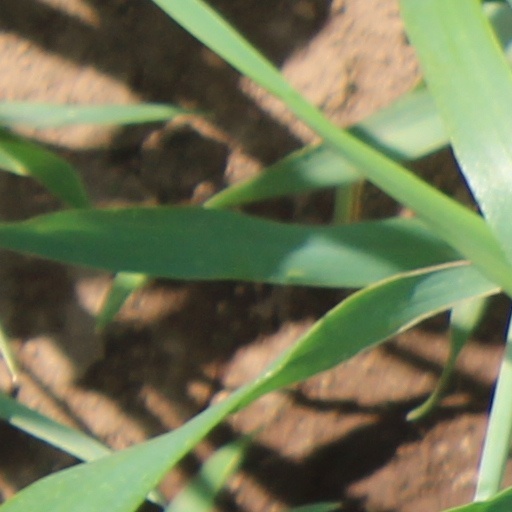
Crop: wheat